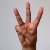
The image shows a hand gesture representing the letter 'W' in Indian Sign Language.